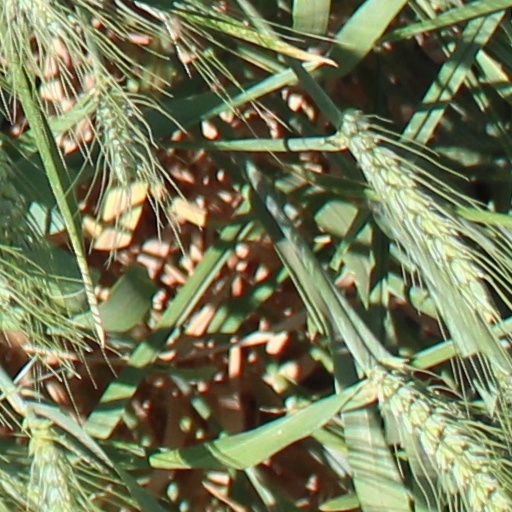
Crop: wheat